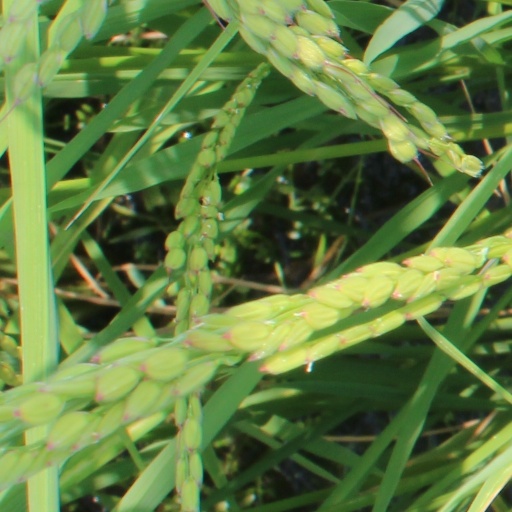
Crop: rice